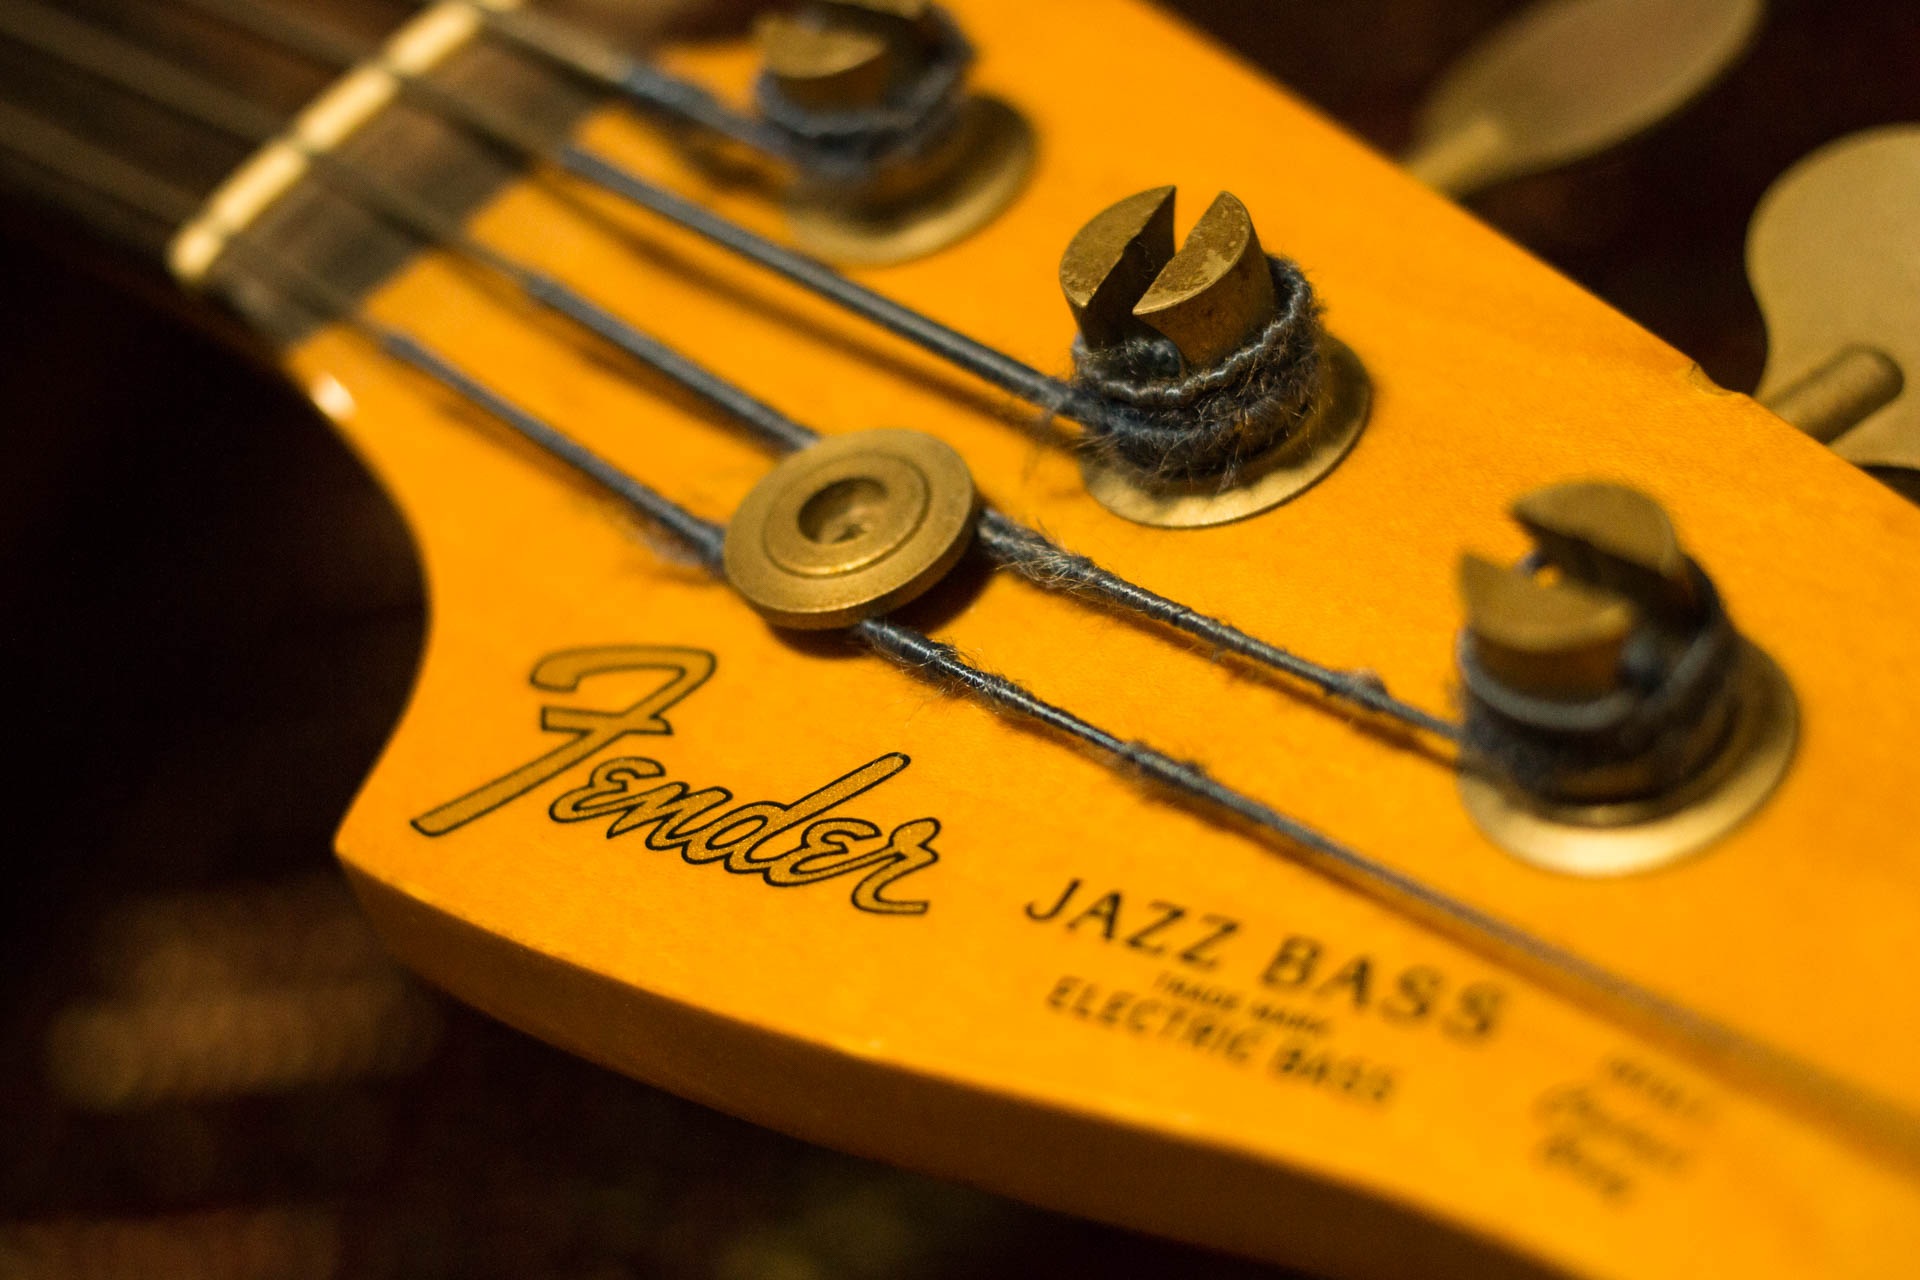
music, guitar, acoustic guitar, yellow, musical instrument, close up, violin, art, design, base, bass guitar, musical instruments, string instrument, plucked string instruments